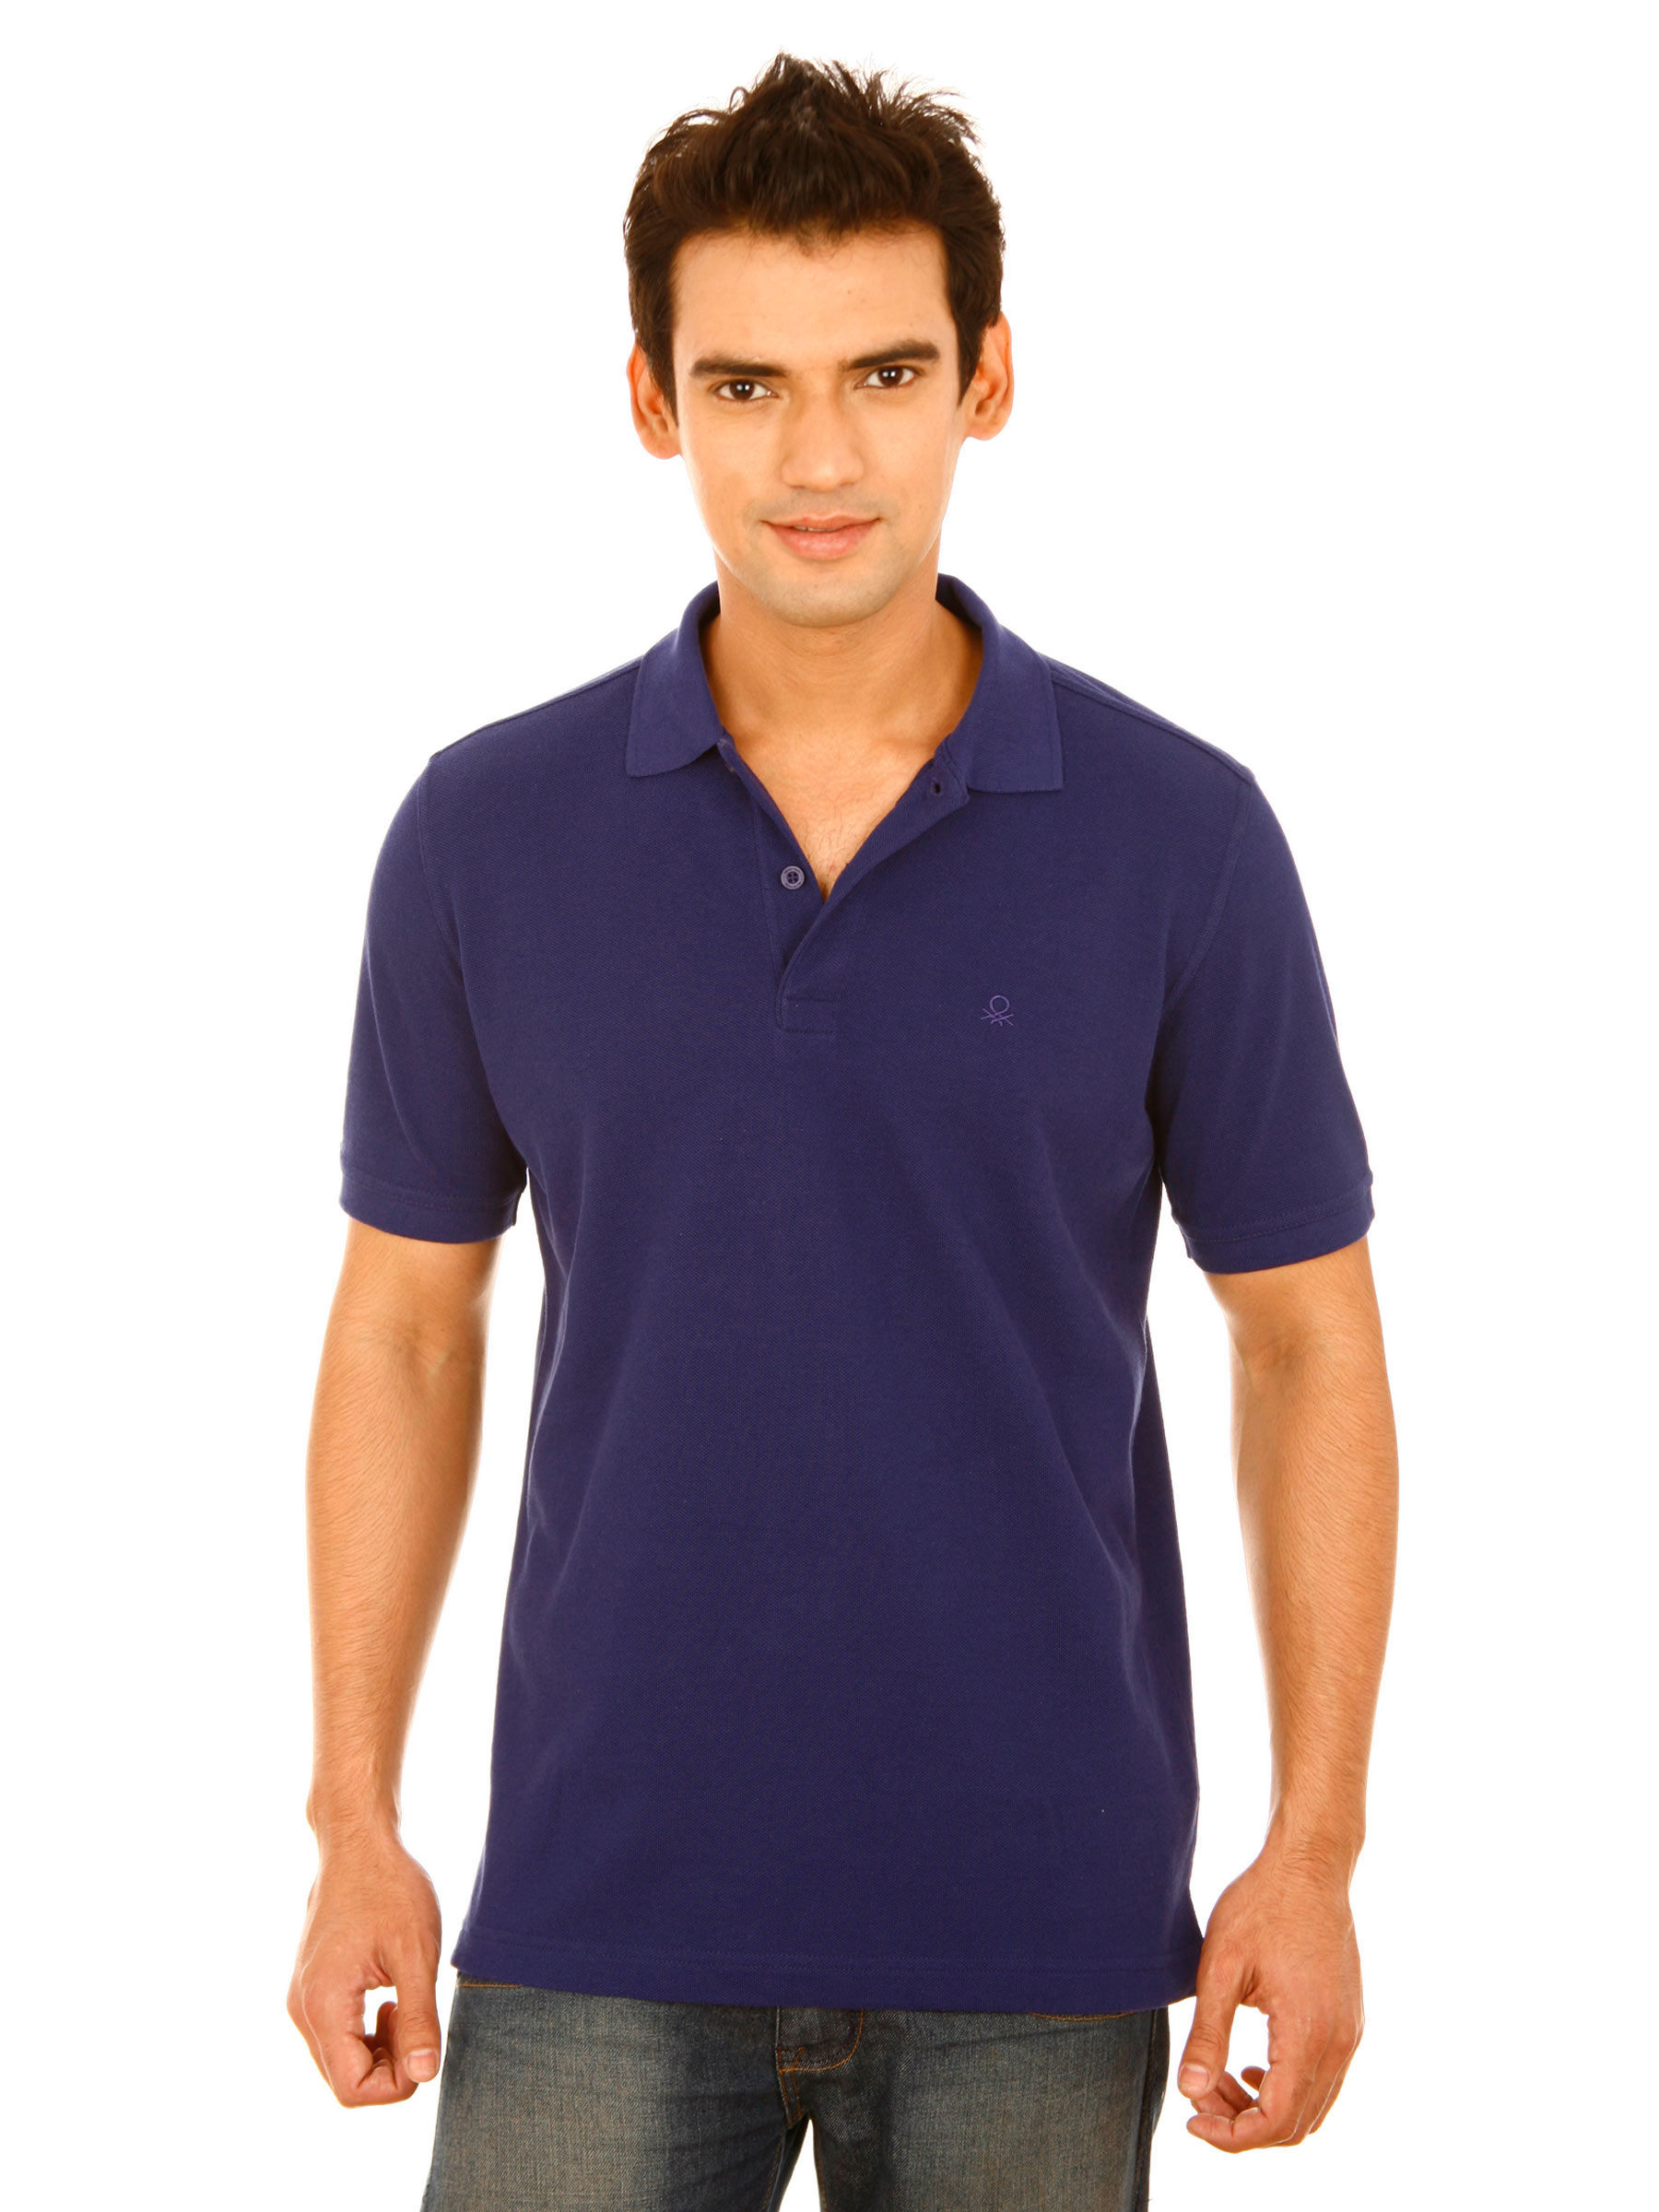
United Colors of Benetton Men Summer Blue T-shirt
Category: Apparel / Topwear / Tshirts
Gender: Men
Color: Blue
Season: Fall 2011
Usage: Casual